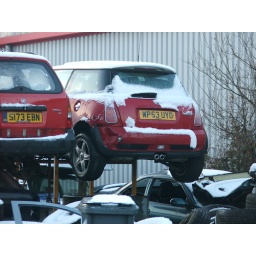
First one of these I've seen in a back street car breakers... !